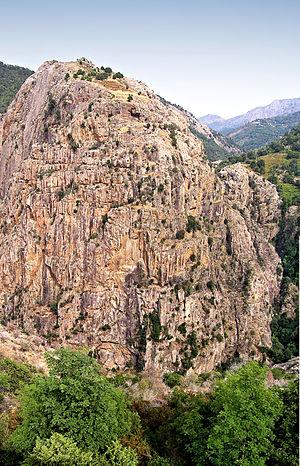
Sia est une ancienne piève de Corse. Située dans l'ouest de l'île, elle relevait de la province de Vico sur le plan civil et du diocèse de Sagone sur le plan religieux.
Les gorges de Spelunca sont situées en Corse-du-Sud entre les villages d'Ota et d'Évisa. Elles constituent à la fois la limite et le seul accès entre les anciennes pièves de Sevidentro et Sevinfuori.